Jorge da Silva

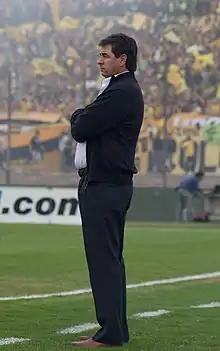
Da Silva as manager of Peñarol in 2012

Jorge Orosmán da Silva Echeverrito (born 11 December 1961) is a Uruguayan football coach and a former player who played as a striker.